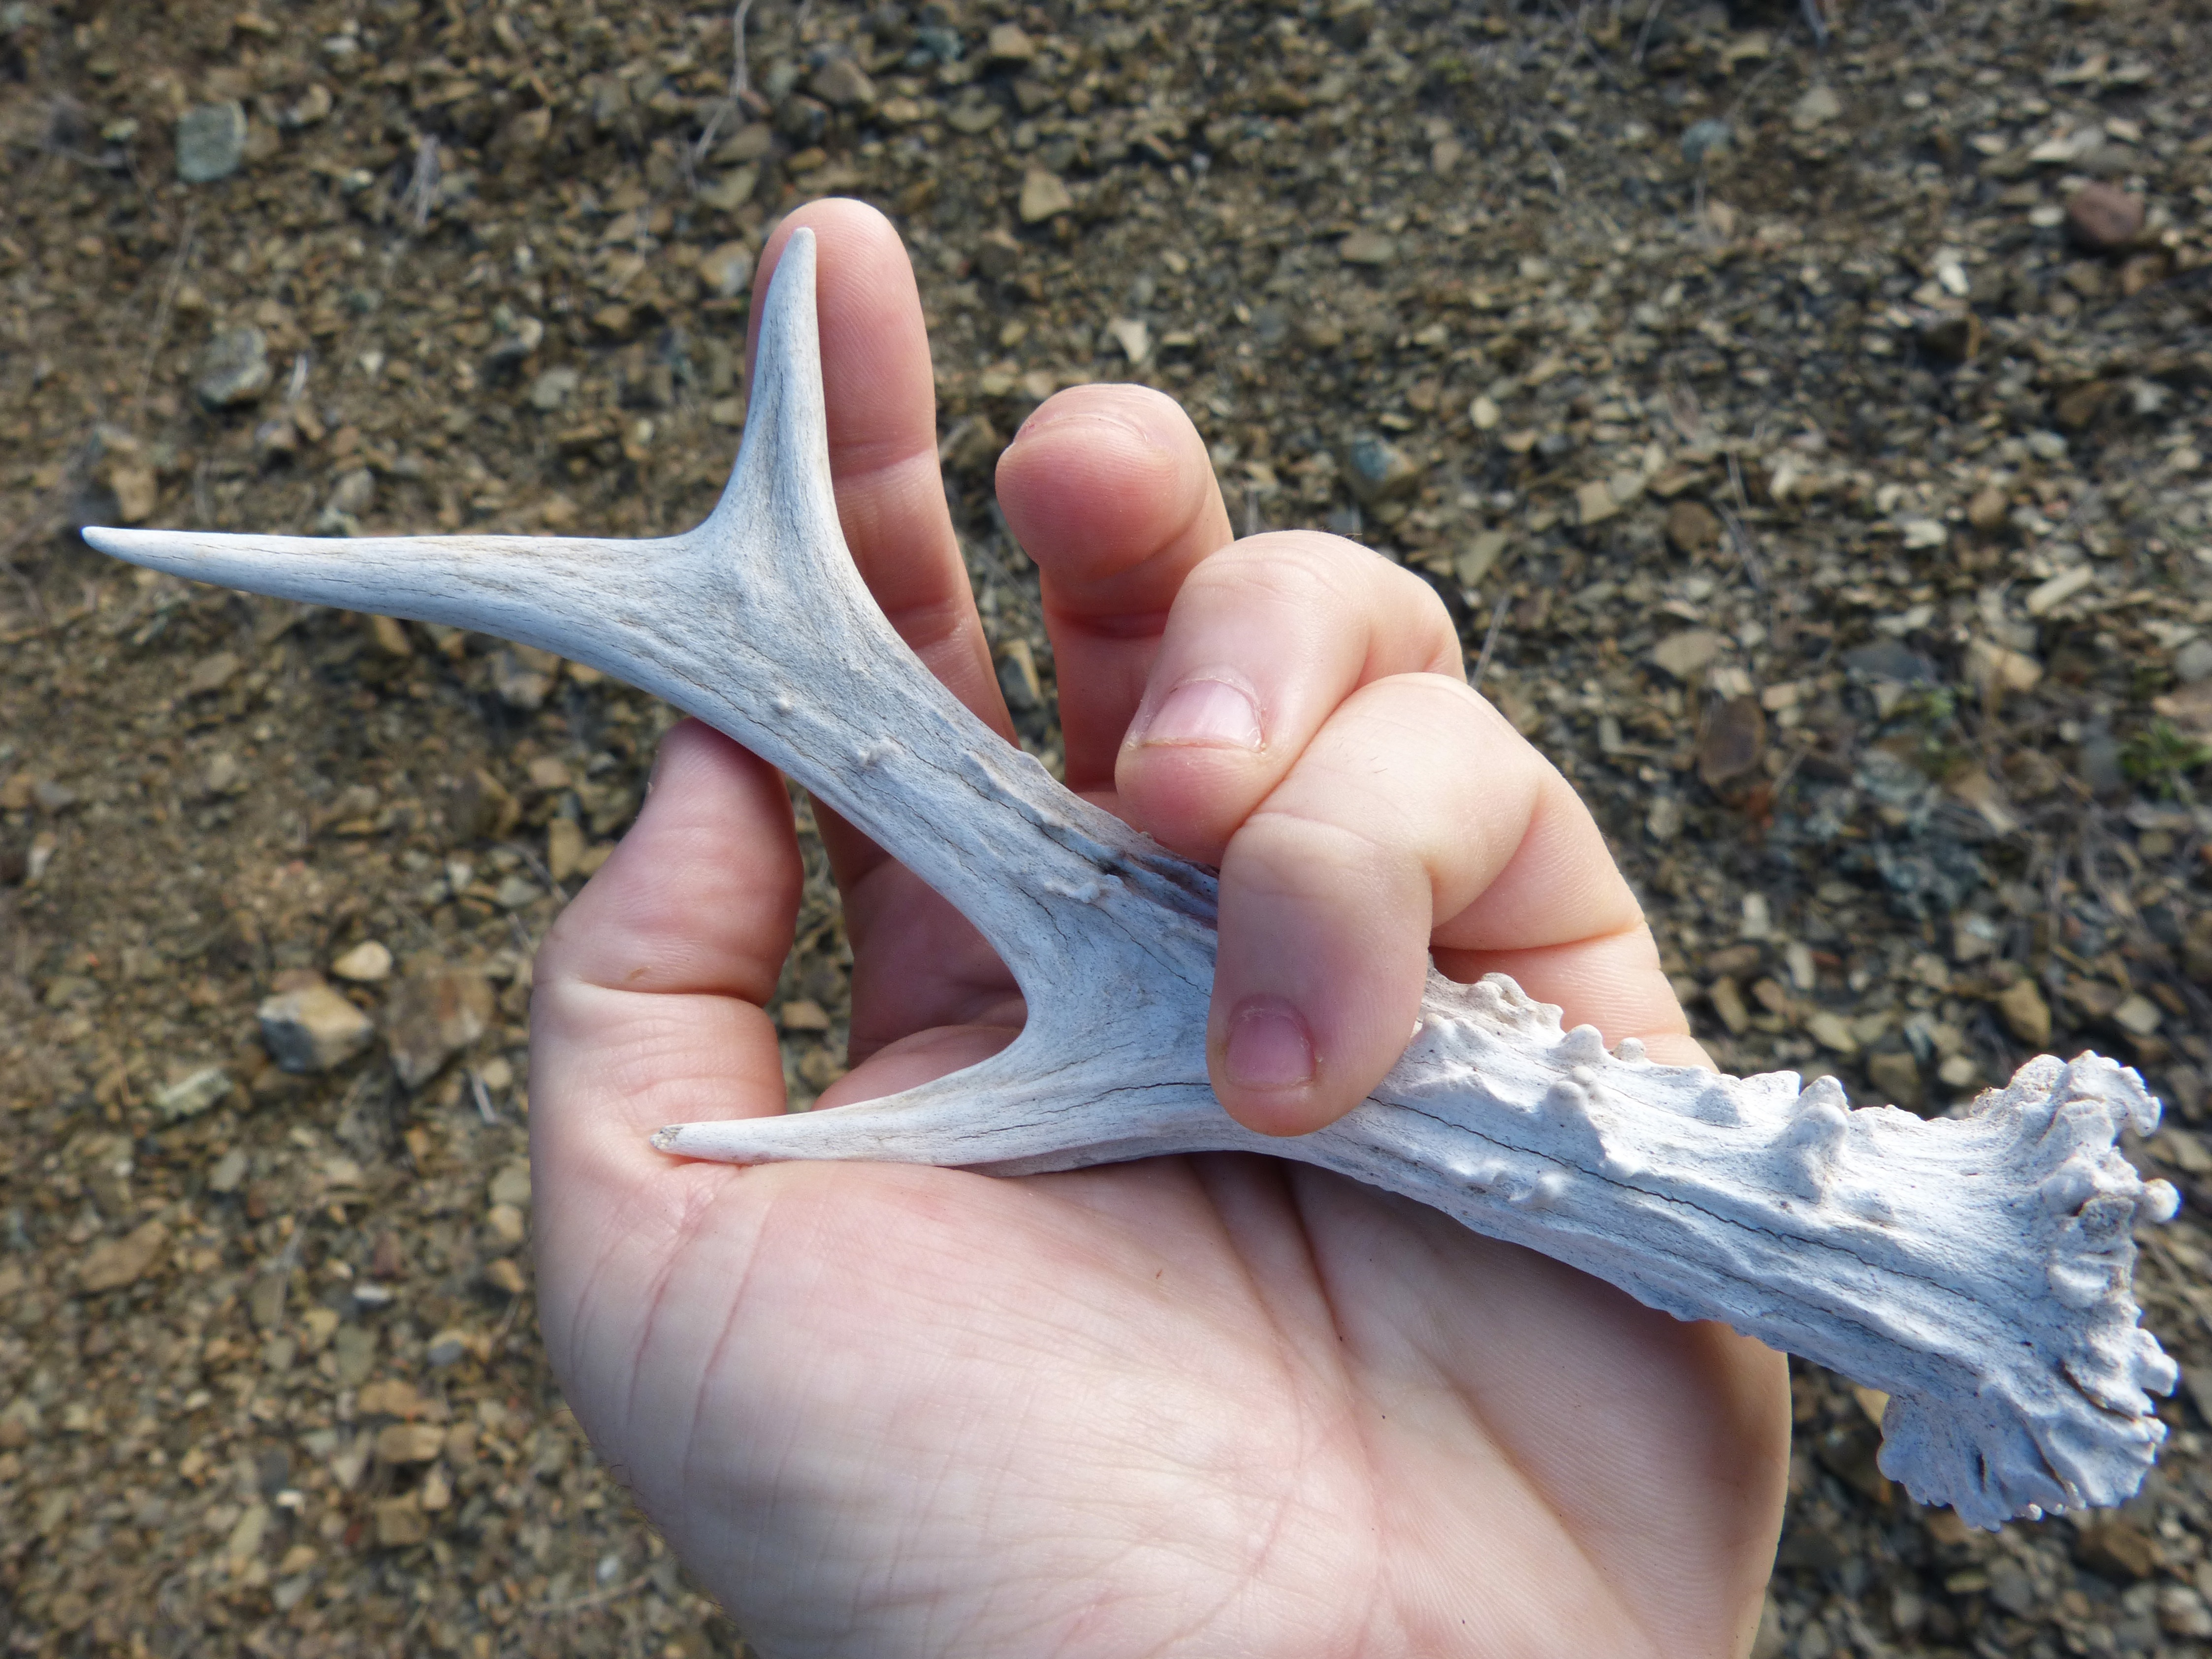
hand, leaf, leg, horn, finger, human body, roe deer, deer horn, cabirol